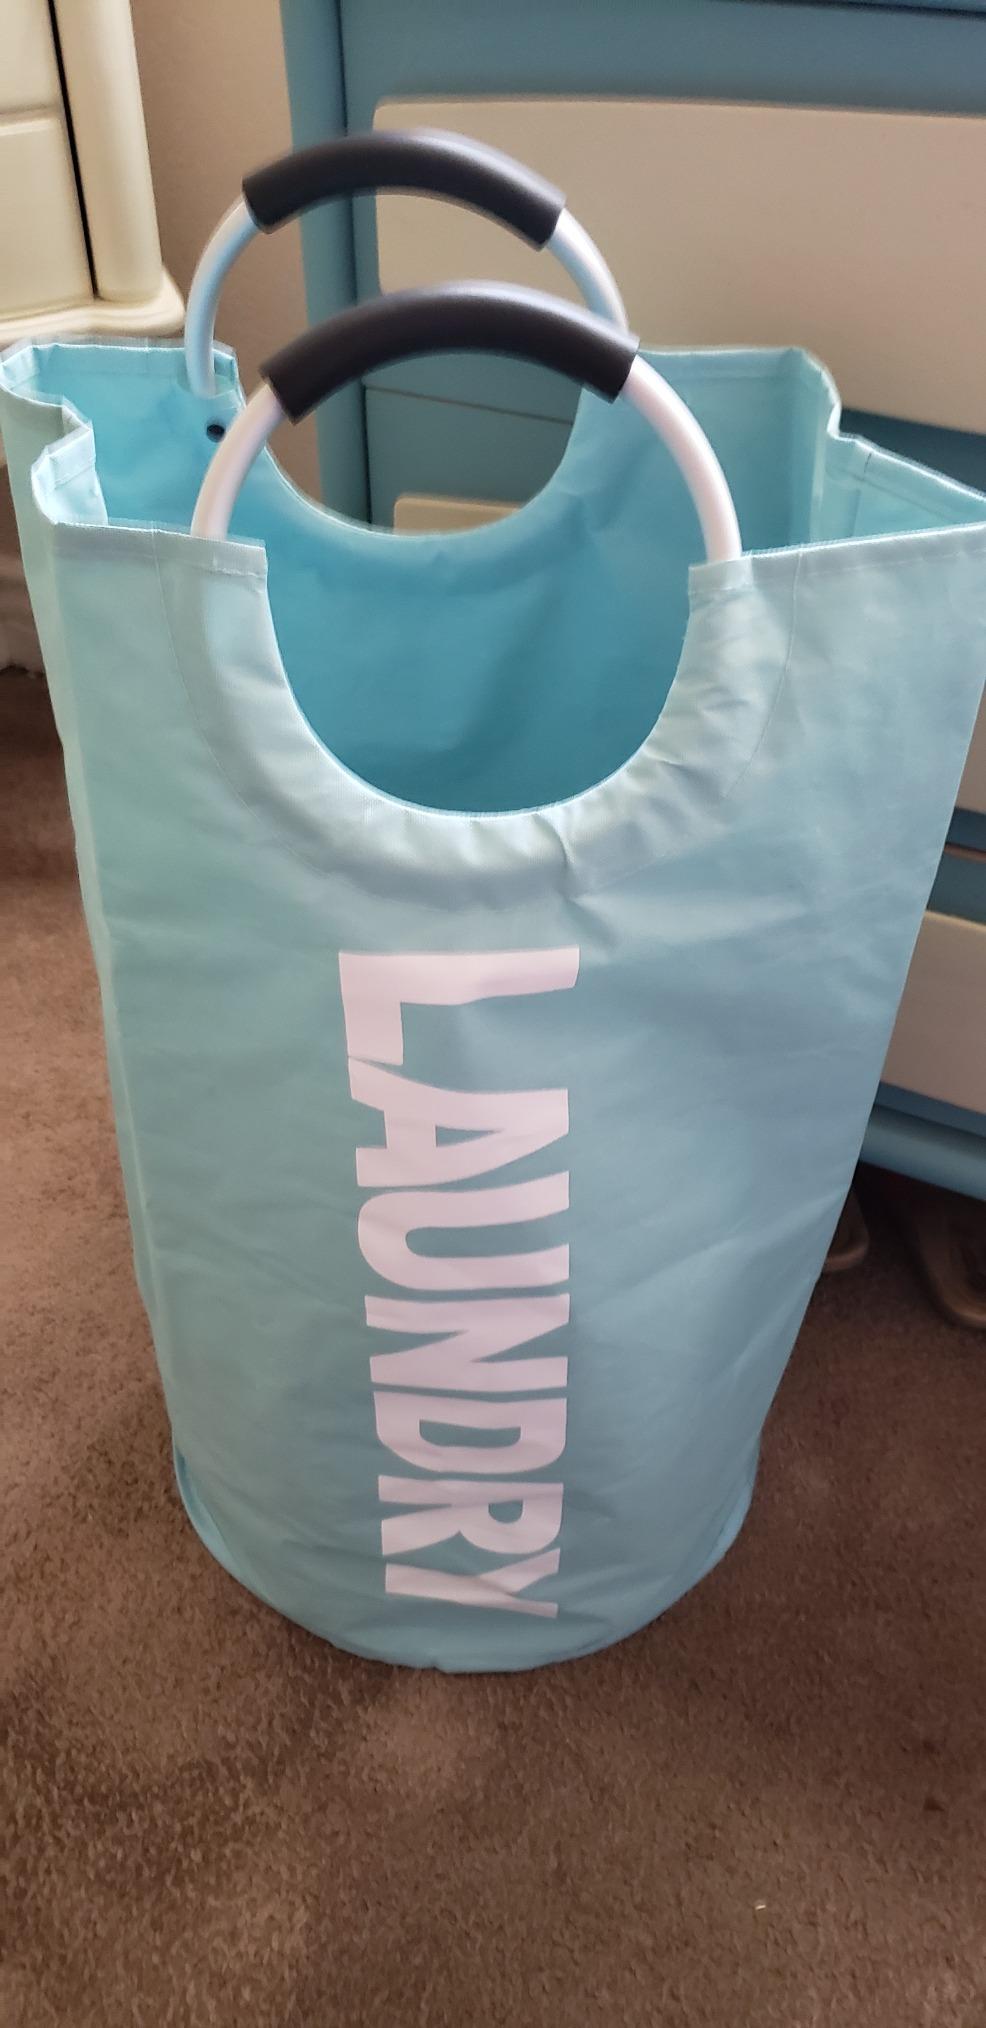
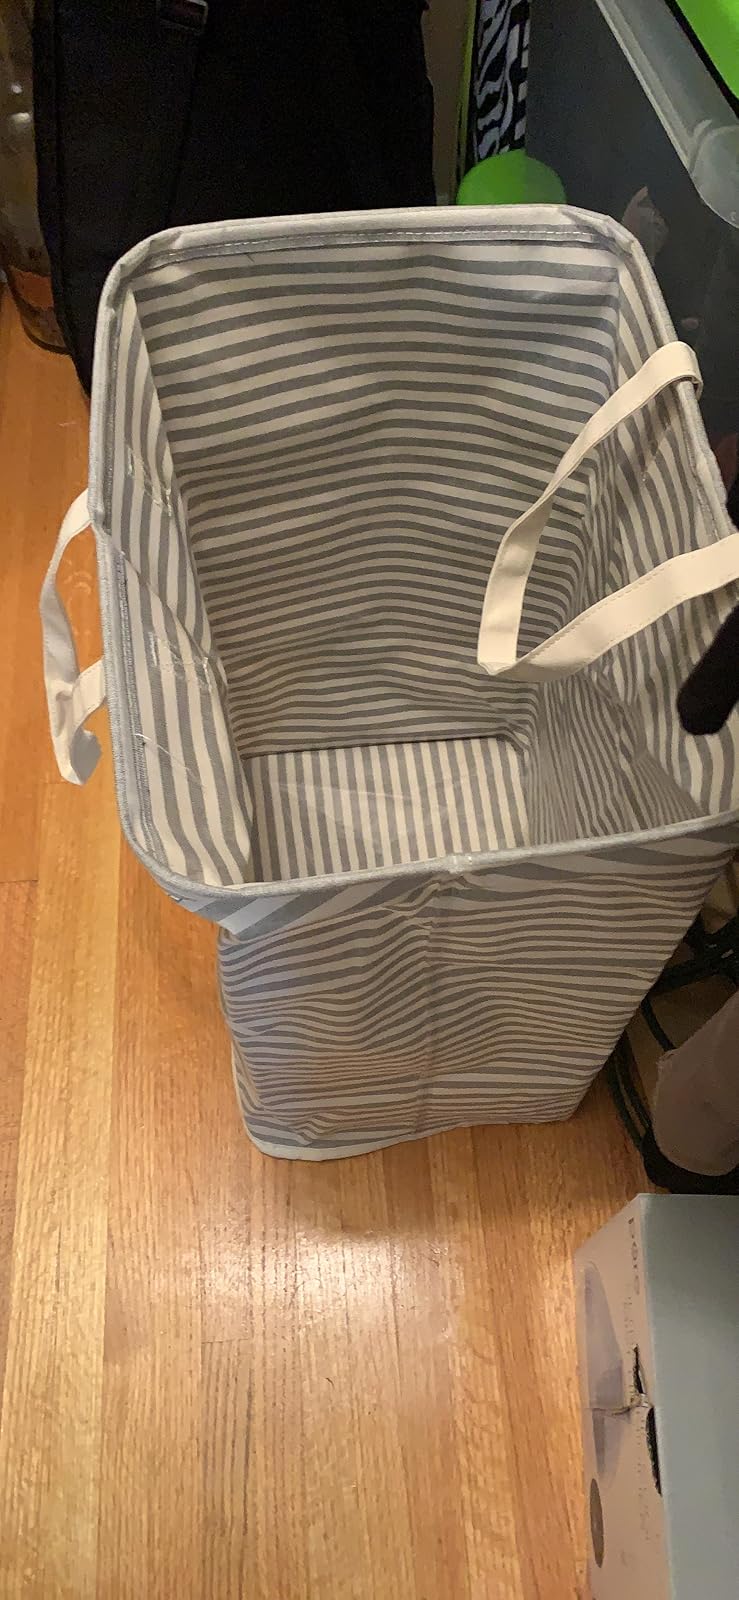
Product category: items_hamper
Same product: no